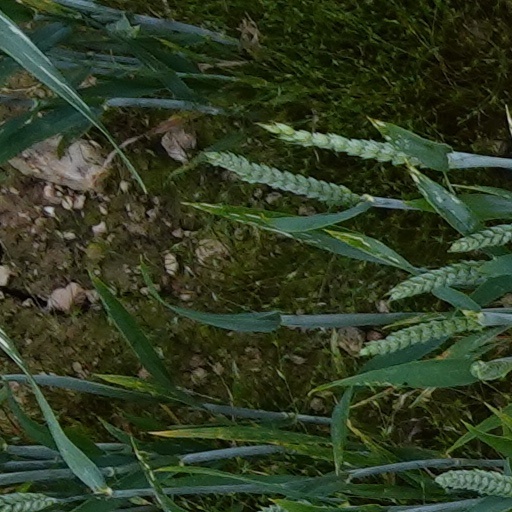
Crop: wheat